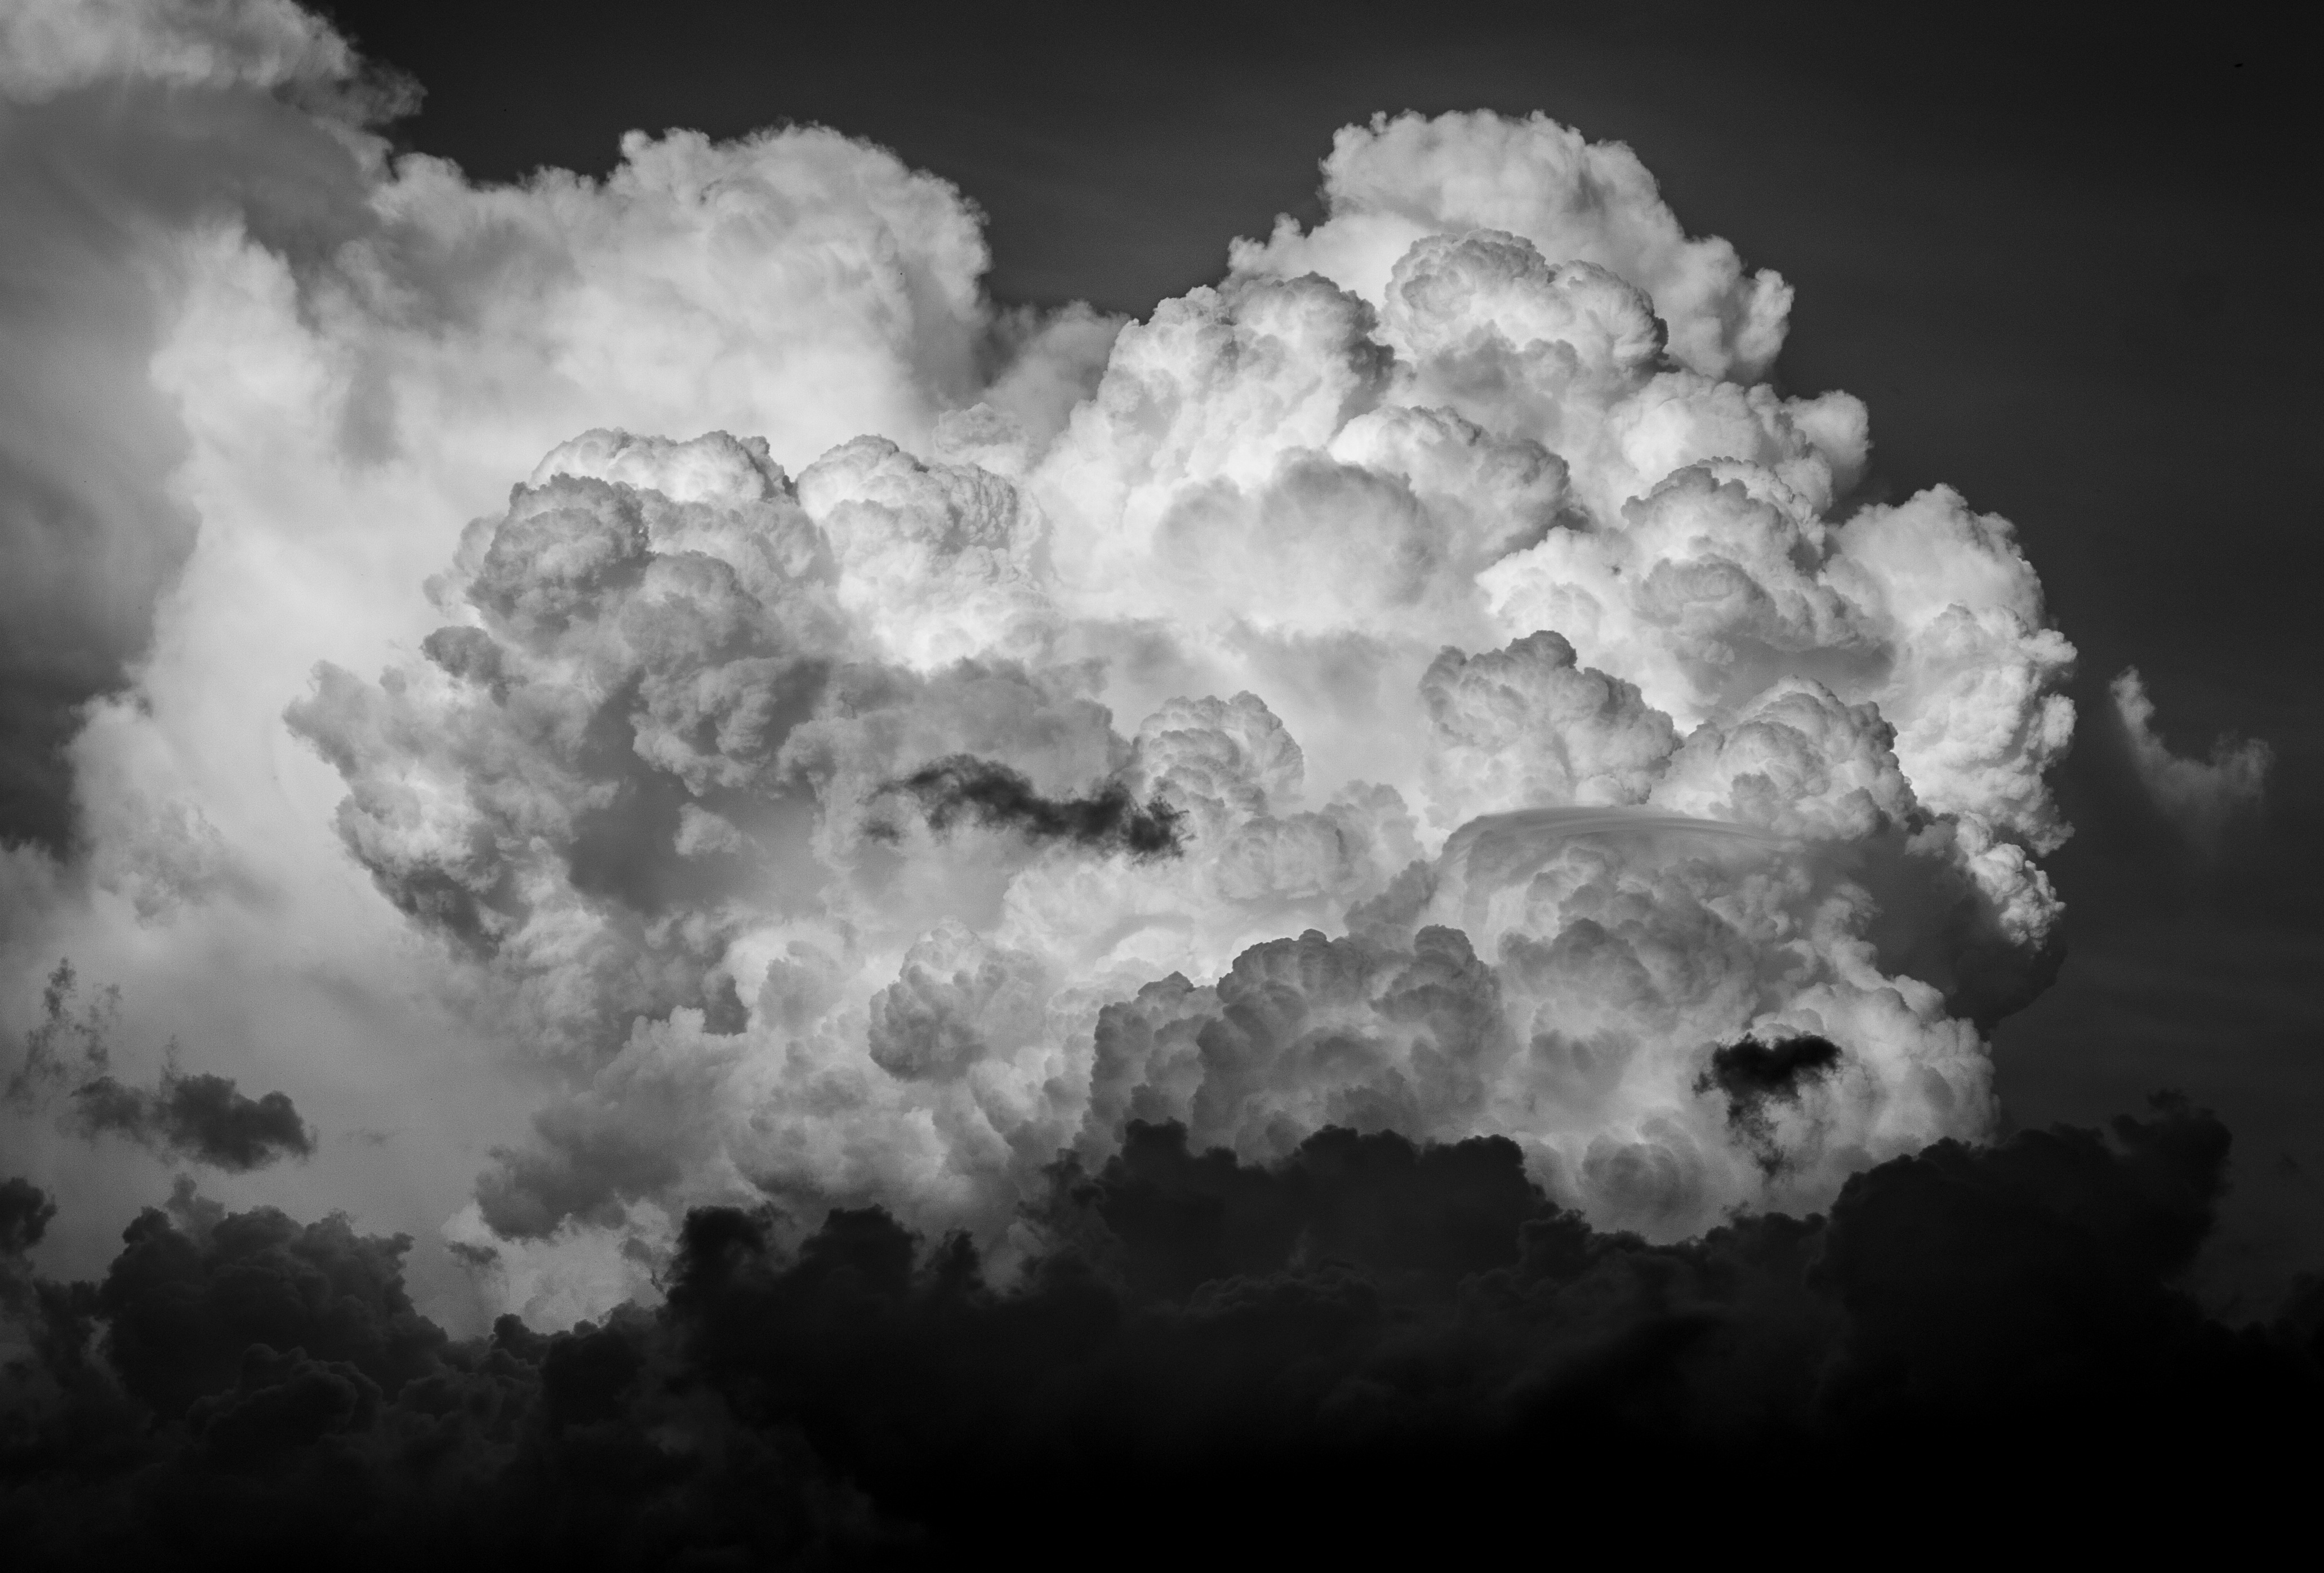
nature, outdoor, light, cloud, black and white, sky, white, cloudy, air, texture, atmosphere, smoke, dark, pattern, natural, weather, cumulus, darkness, black, monochrome, cloudscape, clouds, climate, meteorology, meteorological phenomenon, monochrome photography, atmosphere of earth, geological phenomenon